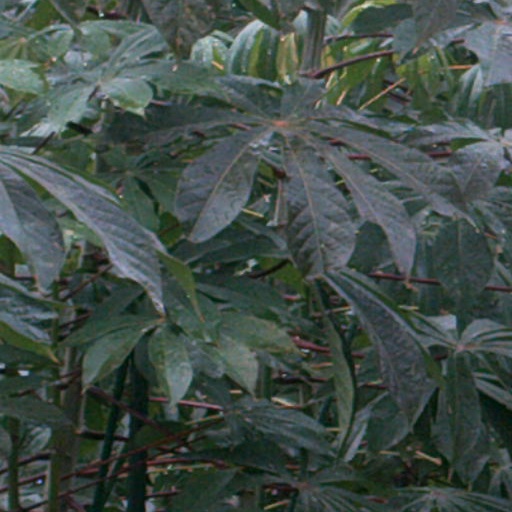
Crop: cassava